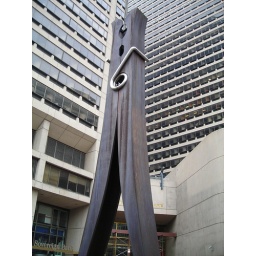
.not just the cloth's pin, but the cute pigeon couple in the eye.